La Superba

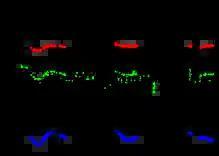
Y Canum Venaticorum light curve, including RGB photoelectric measurements

Calculations with La Superba's luminosity and effective temperature give it a radius of about . If it were placed at the position of the Sun, the star's surface would extend beyond Earth's orbit.